Aircraft of the Battle of Britain

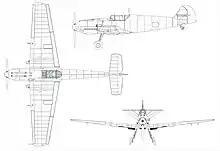
Three-view drawing of the Bf 109E-3 with the early B-series style curved-top canopy.

A much more serious issue for the Luftwaffe's single-engined fighter force during the Battle was the Bf 109E's limited fuel "capacity" as originally designed. The Bf 109E escorts had a limited fuel capacity resulting in only a 660 km (410 mile) maximum range solely on internal fuel, and when they arrived over a British target, had only 10 minutes of flying time before turning for home, leaving the bombers undefended by fighter escorts. Its eventual stablemate, the Focke-Wulf Fw 190A, was only flying in prototype form in the summer of 1940; the first 28 Fw 190A-0 service test examples were not delivered until November 1940. The Fw 190A-1 had a maximum range of 940 km (584 miles) on internal fuel, 40% greater than the Bf 109E. The Messerschmitt Bf 109E-7 corrected this deficiency by adding a ventral center-line ordnance rack to take either an SC 250 bomb for "Jabo" duties, or a standard 300 litre (66 Imp. gal/80 US gallon) capacity Luftwaffe drop tank to double the range to 1,325 km (820 mi). The ordnance rack was not retrofitted to earlier Bf 109Es until October 1940.